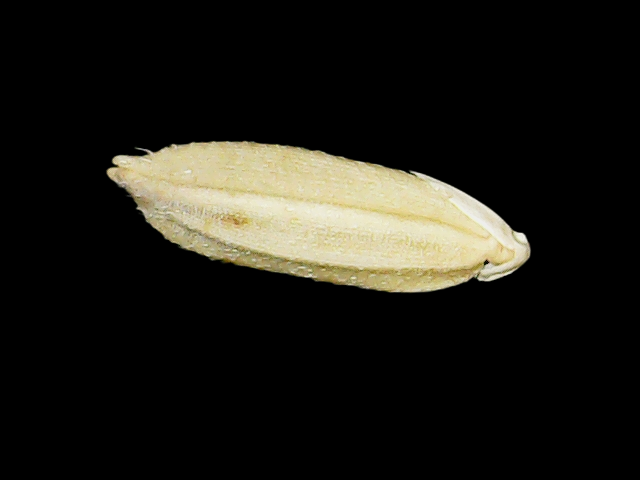
Rice variety: Bd51